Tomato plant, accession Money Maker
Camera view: horizontal (90 deg, fisheye); turntable rotation: 60 degrees
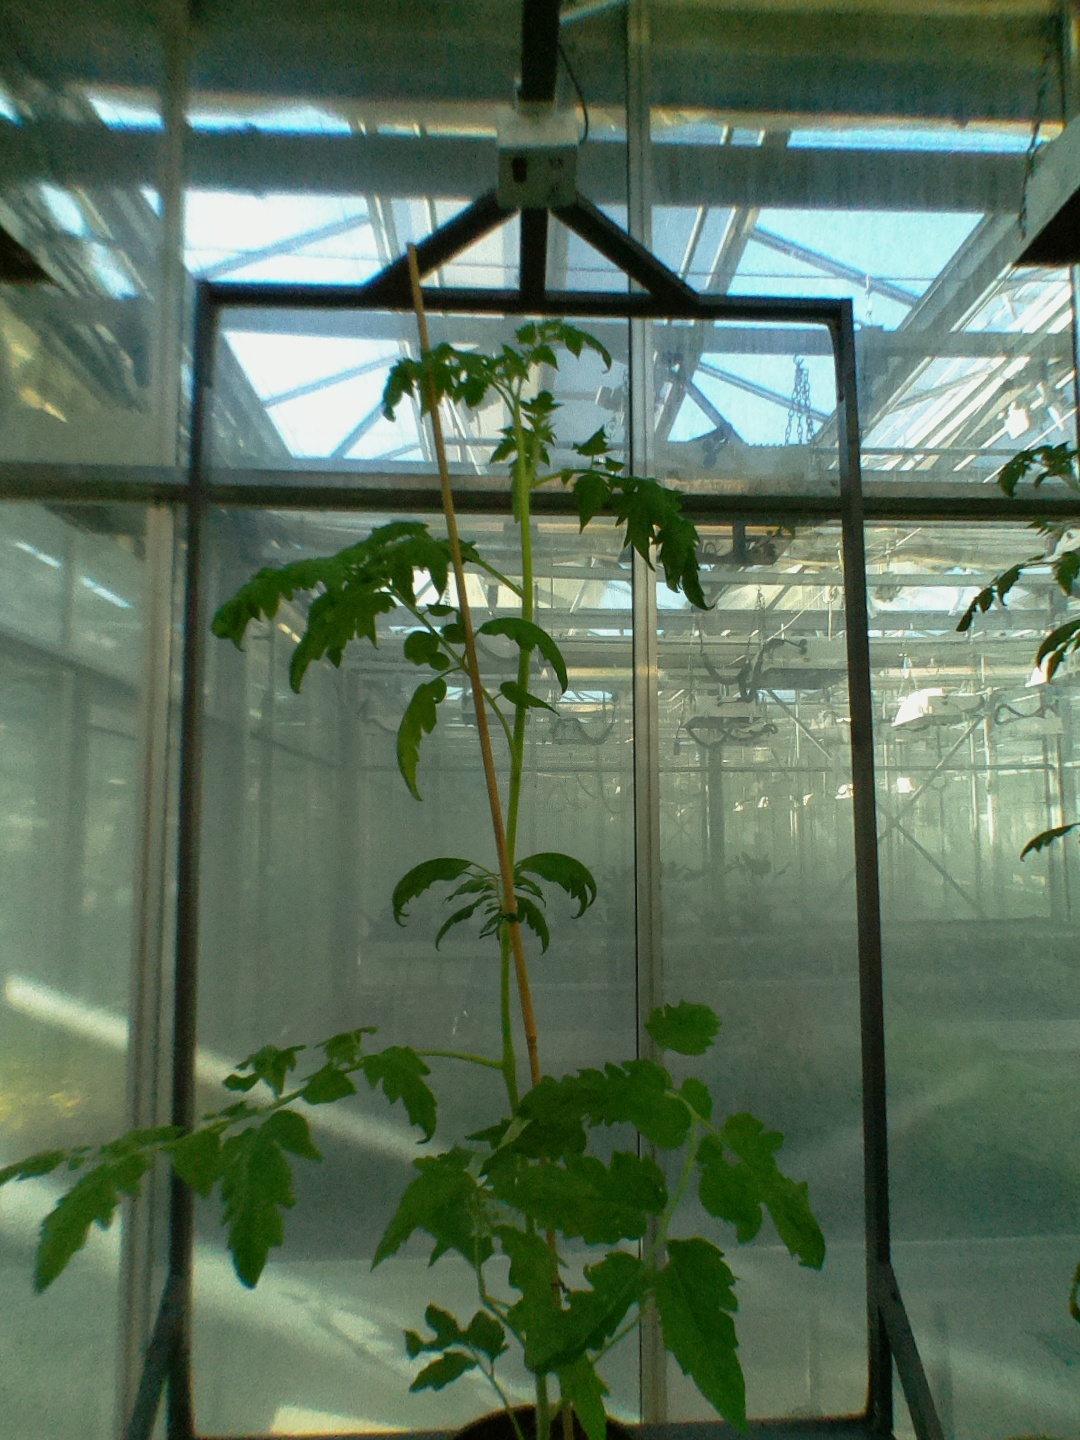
BBCH growth stage 16: 12 of true leaves visible